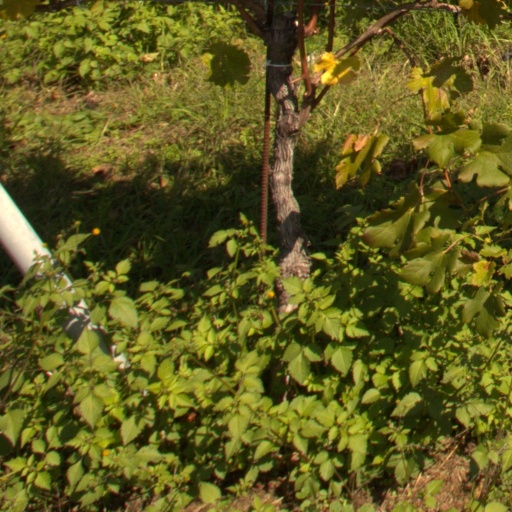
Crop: grape